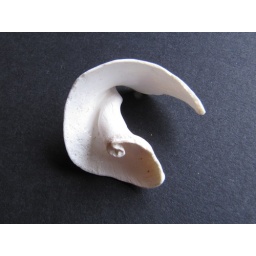
Shell battered by the sea against a black back ground